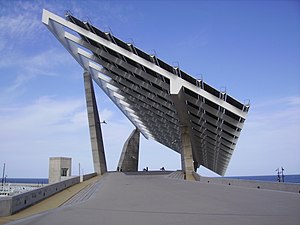
Primavera Sound
Parc del Forum, Primavera Sound Festival
Primavera Sound er en musikfestival som hvert år bliver afholdt i Barcelona, Spanien. Festivalen, som spænder over tre dage i juni, har fokus på indie rock, og kan hvert år præsentere mange af de største navne indenfor denne genre. Musikfestivalen regnes almindeligvis som verdens største af sin slags med over 120 bands, der spiller.